Presidency of George W. Bush

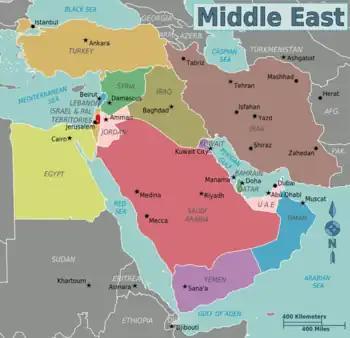
Map of the Middle East, including Iraq

During the presidency of his father, the United States had launched the Gulf War against Iraq after the latter invaded Kuwait. Though the U.S. forced Iraq's withdrawal from Kuwait, it left Saddam Hussein's administration in place, partly to serve as a counterweight to Iran. After the war, the Project for the New American Century, consisting of influential neoconservatives like Paul Wolfowitz and Cheney, advocated for the overthrow of Hussein. Iraq had developed biological and chemical weapons prior to the Gulf War; after the war, it had submitted to WMD inspections conducted by the United Nations Special Commission until 1998, when Hussein demanded that all UN inspectors leave Iraq. The administration believed that, by 2001, Iraq was developing weapons of mass destruction, and could possibly provide those weapons to terrorists. Some within the administration also believed that Iraq shared some responsibility for the September 11 attacks, and hoped that the fall of Hussein's regime would help spread democracy in the Middle East, deter the recruitment of terrorists, and increase the security of Israel.